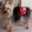
Label: dog